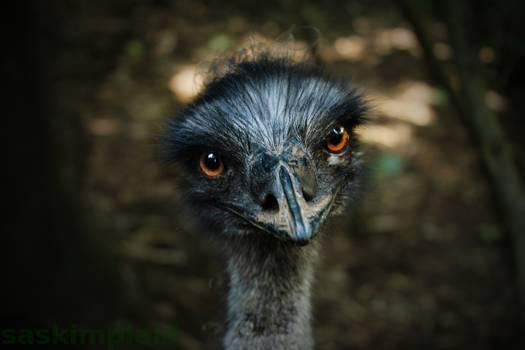
Label: Watermark